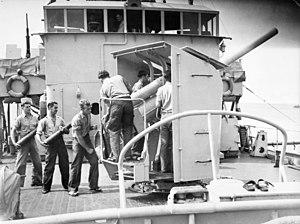
Le canon de marine de 4 pouces QF Mk XIX était un canon de marine britannique de 4 pouces de calibre 40 utilisé pour armer de petits navires de guerre comme les corvettes des classes Bathurst et Castle et certaines frégates de classe River durant la Seconde Guerre mondiale. C’était un armement principalement destiné à lutter contre les sous-marins.